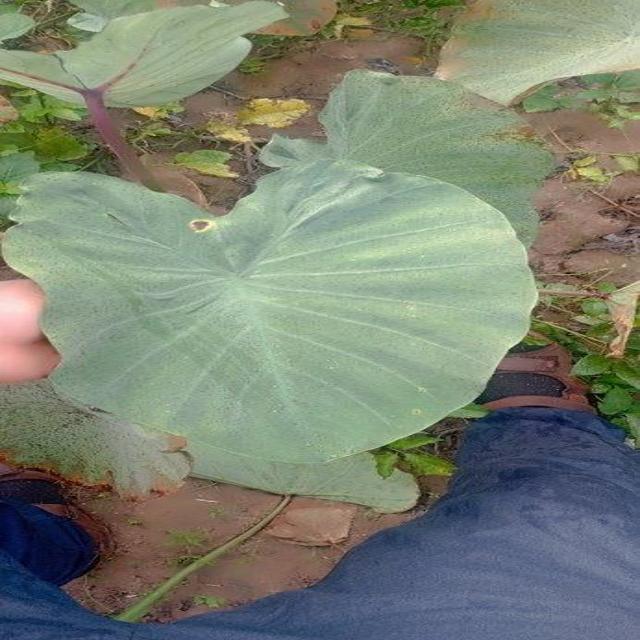
Label: Early_Blight